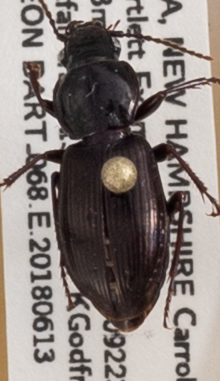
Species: Pterostichus pensylvanicus
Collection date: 2018-06-13
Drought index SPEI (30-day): -1.962
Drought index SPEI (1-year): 0.484
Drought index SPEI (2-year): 0.17